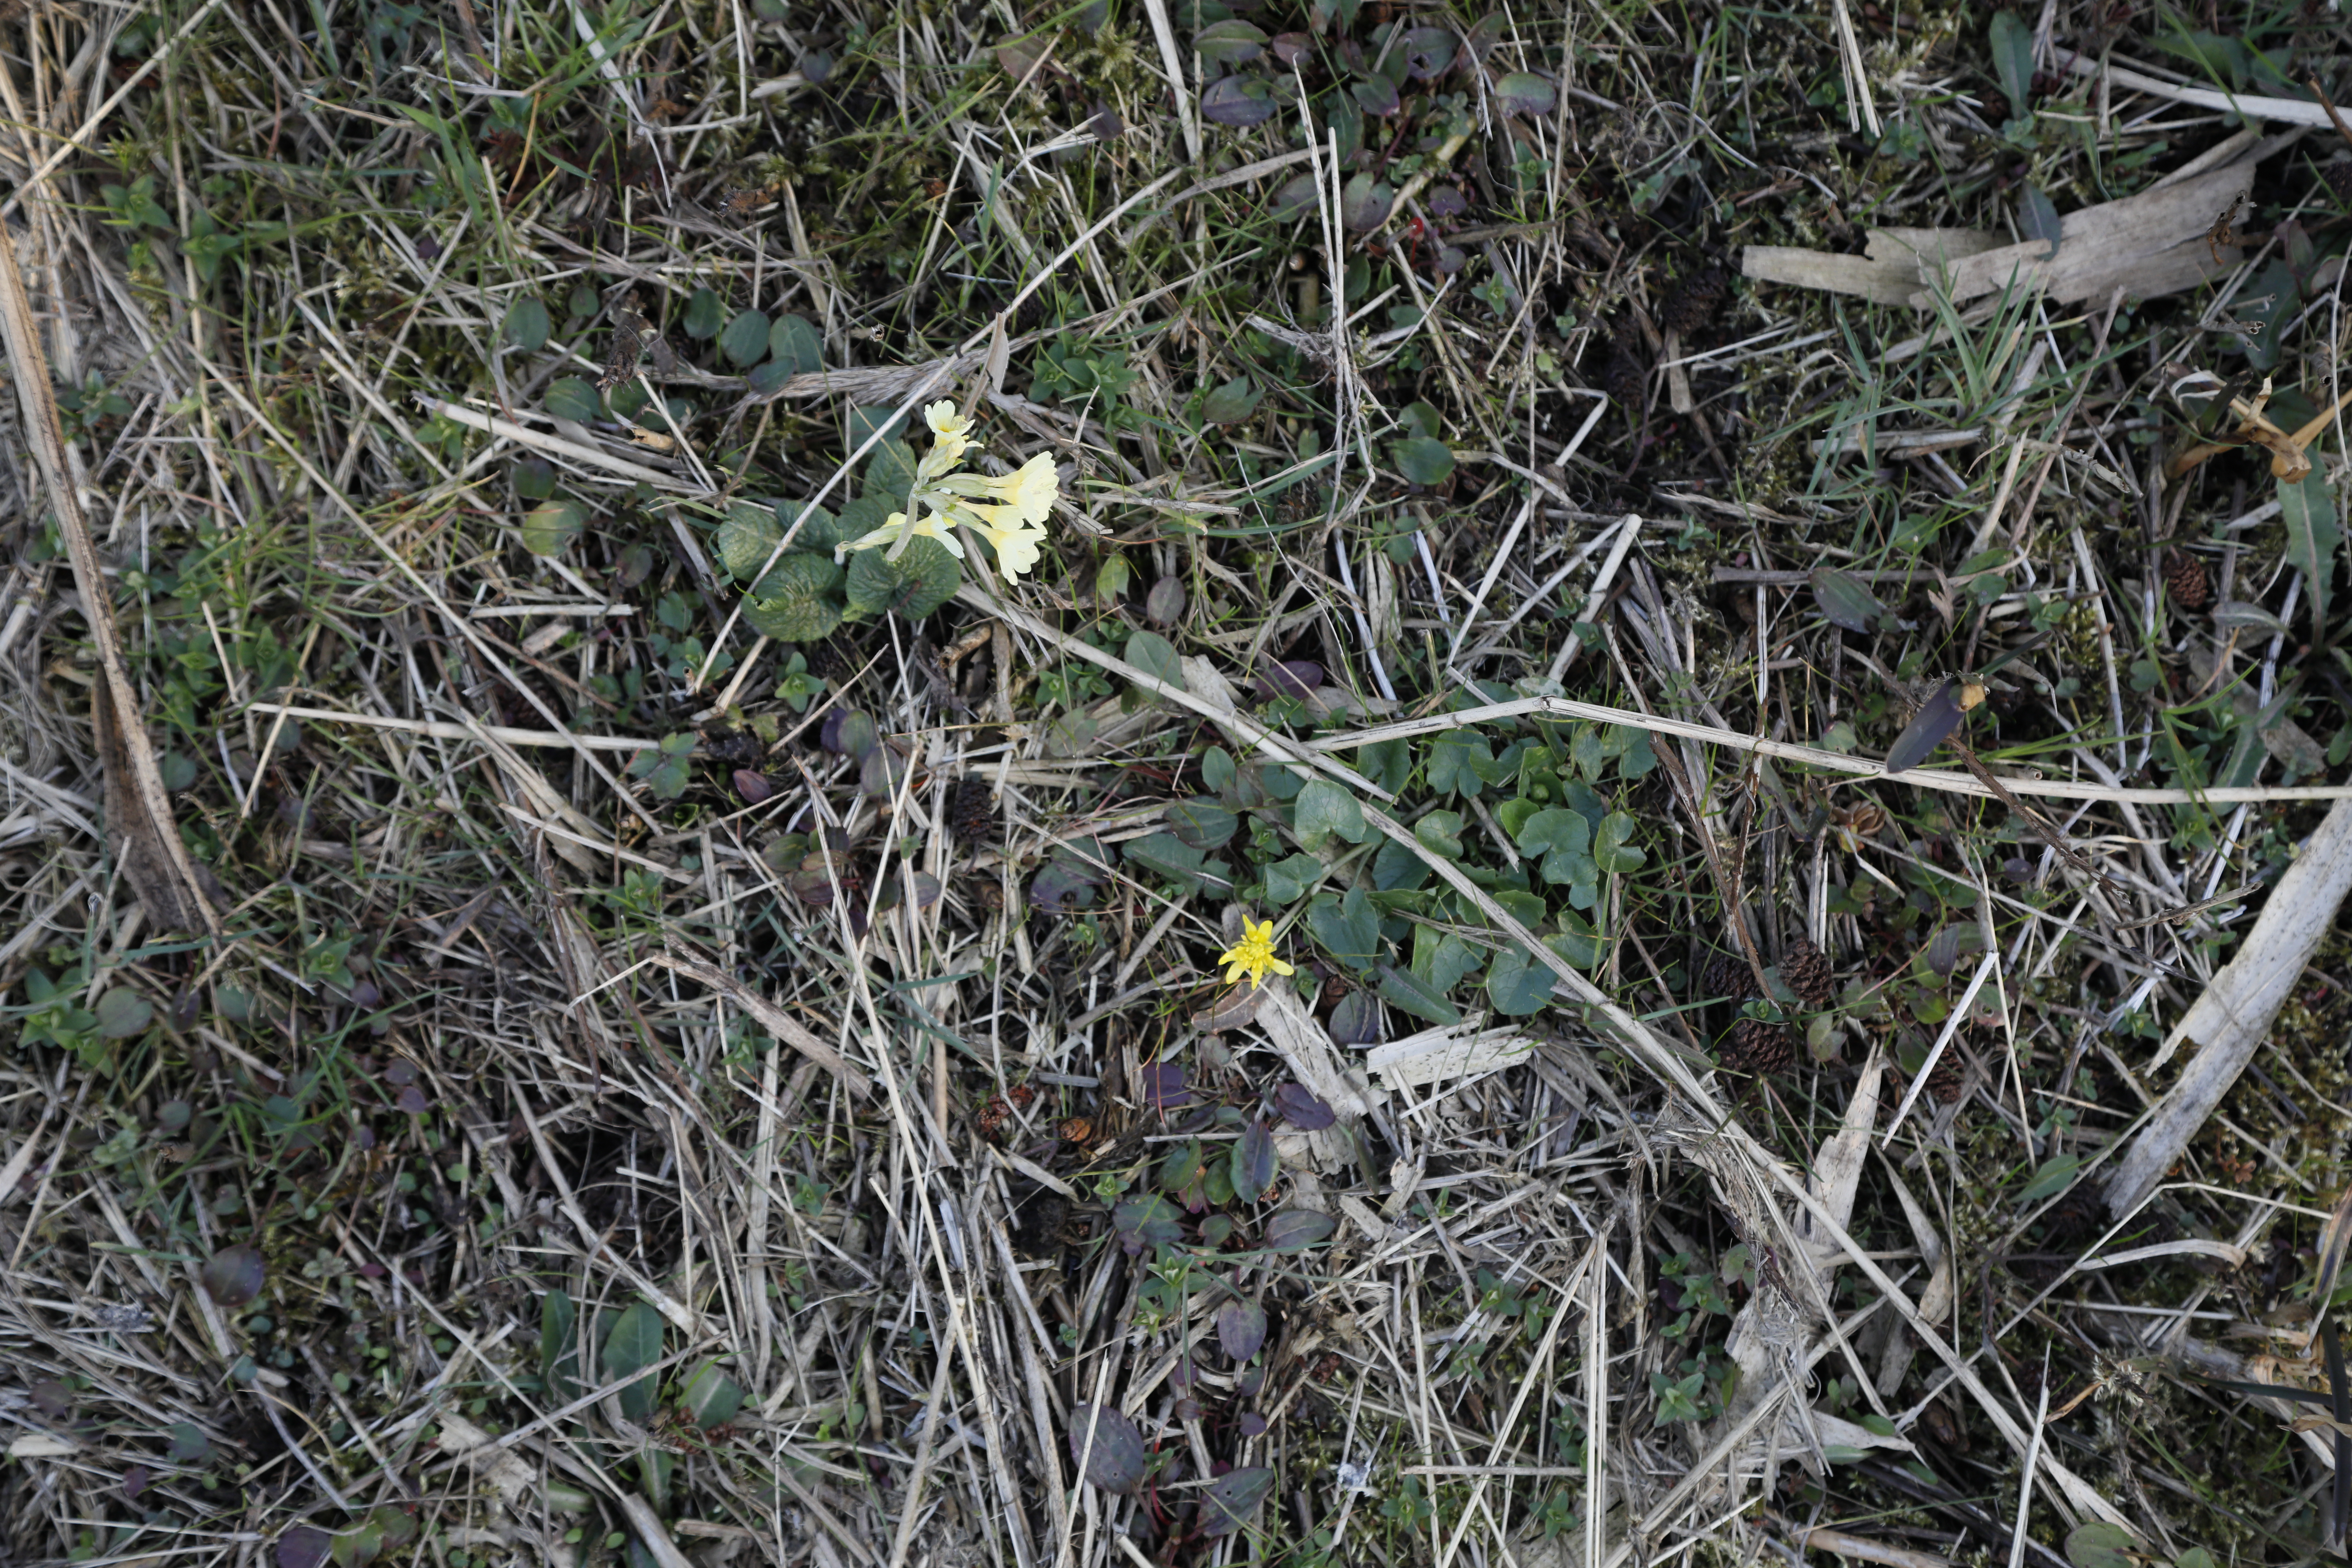
Plant species: Primula elatior, Ficaria verna